Selina Wagner

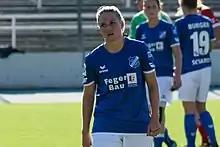
Wagner in 2017

Selina Anna Wagner (born 6 October 1990) is a German footballer. She plays as a midfielder for SC Sand in the Bundesliga.